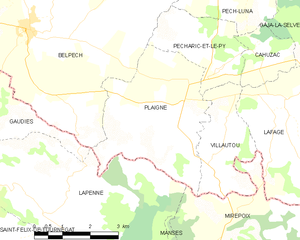
Carte des communes françaises: Plaigne